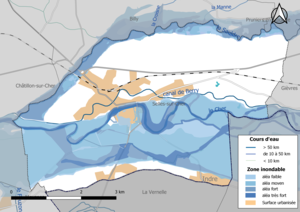
Carte des zones inondables de la commune de fr:Selles-sur-Cher (France).
Selles-sur-Cher est une commune française située dans le département de Loir-et-Cher, en région Centre-Val de Loire.